Percy Statton

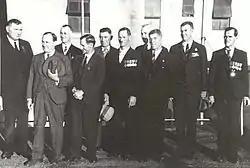
A group of Victoria Cross recipients gathered to march in the 1938 Sydney Anzac Day march. Statton is in the centre, fifth from right.

Following his discharge, Statton settled in Fitzgerald, Tasmania, where he gained employment in the timber industry. True to her word that she would leave him if he went off to war, Statton's wife divorced him on 1 October 1920. Five years later, on 21 December 1925, he married Eliza Grace Hudson (née Parker) at the Registrar General's Office, Hobart. In 1934, severe bushfires broke out in the Derwent Valley, and Statton took a prominent role in rescue work aiding families isolated by the fire.